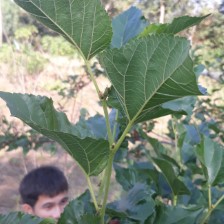
Variety: ChiangMai60